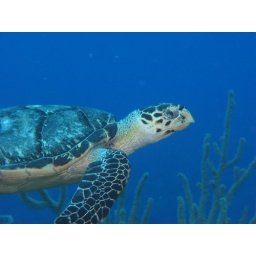
This is a green turtle which can be found in the waters off the coast of Roatan, Honduras